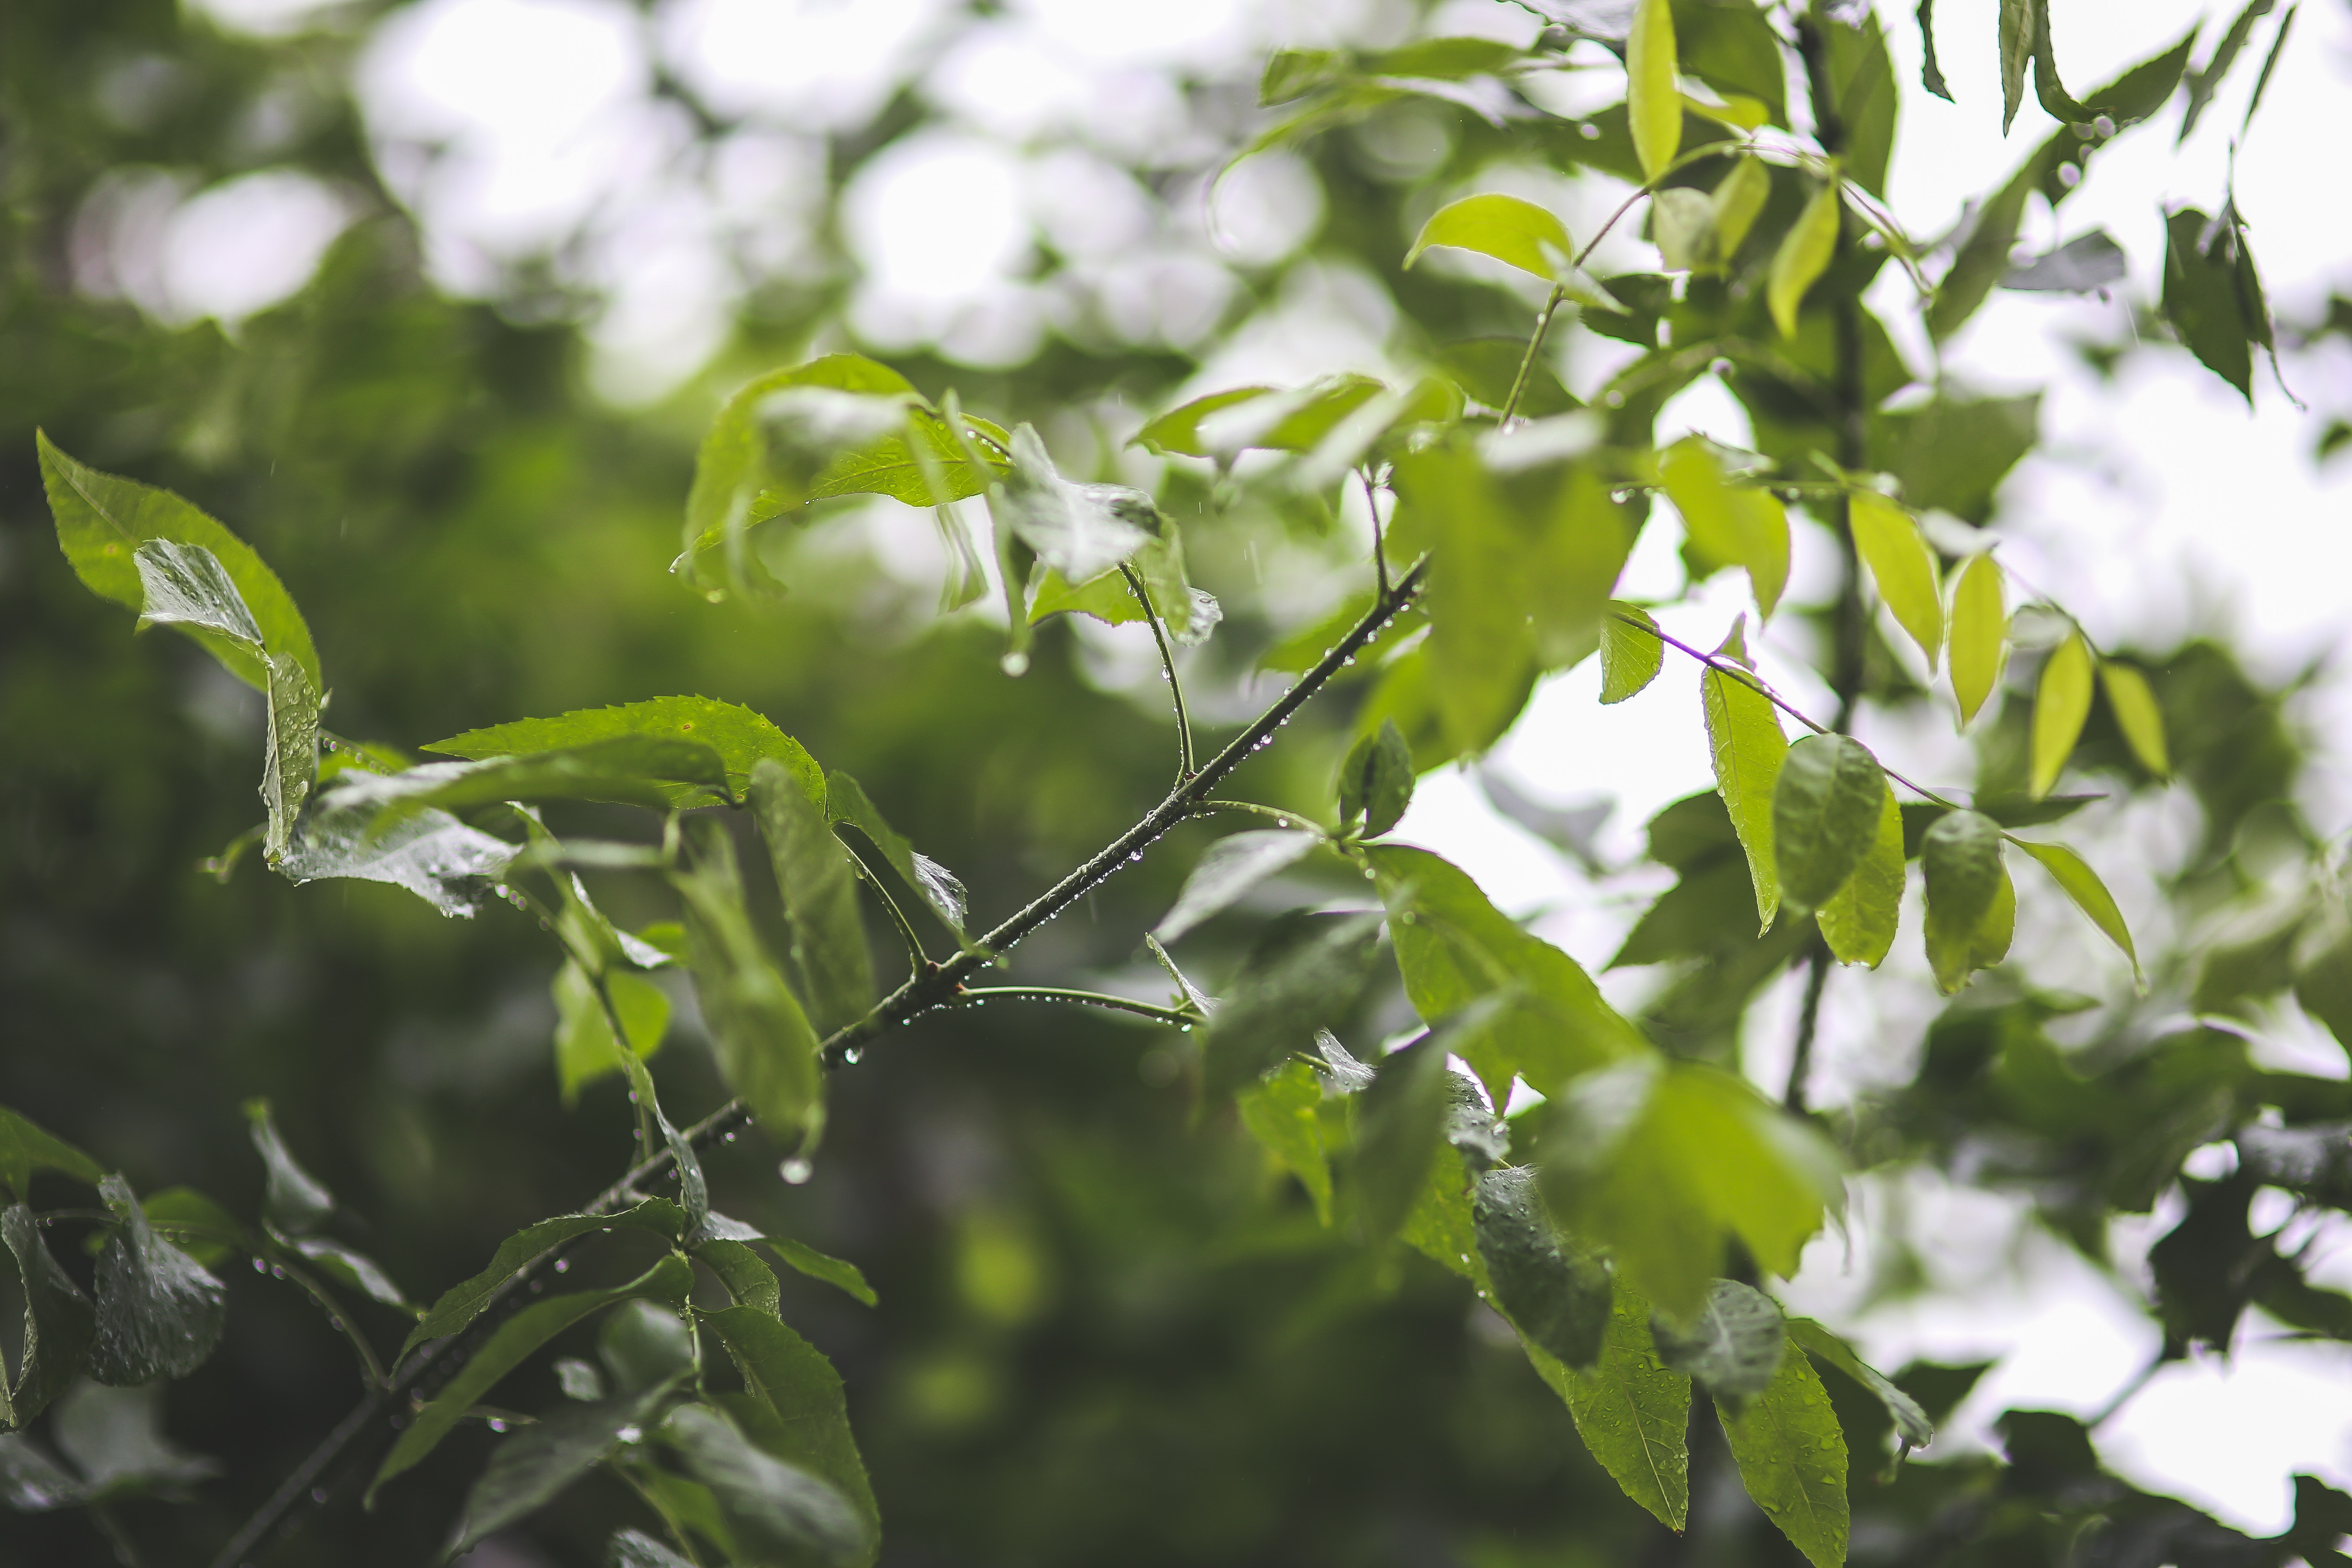
green, leaf, branch, tree, natural environment, plant, flower, botany, sunlight, twig, photography, forest, plant stem